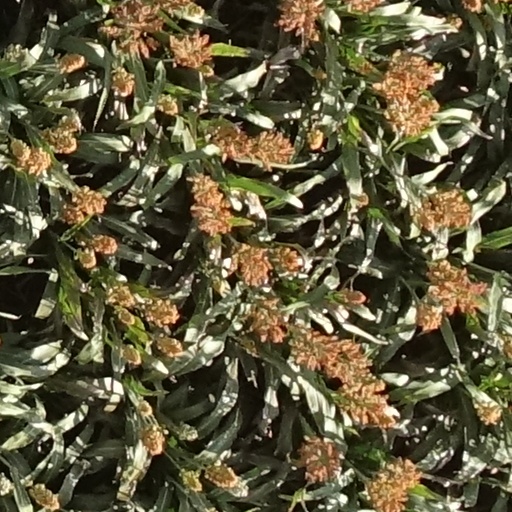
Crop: sorghum